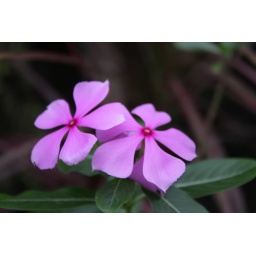
A photo of a flower at our home in Olongapo. I liked the blurred out background. :D